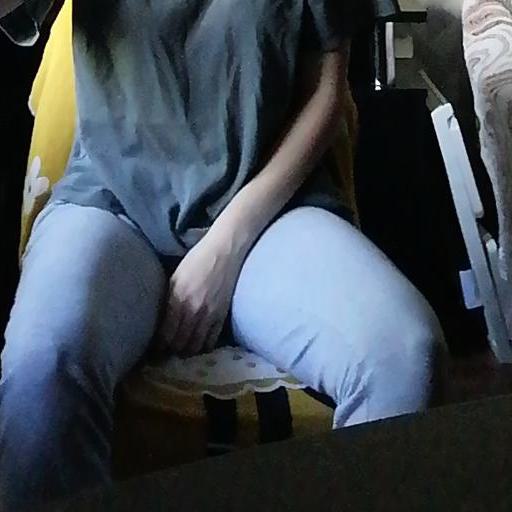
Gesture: no_gesture